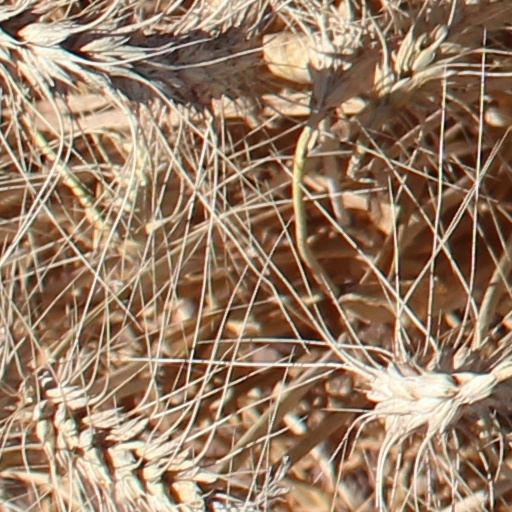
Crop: wheat